San Cristóbal (Madrid Metro)

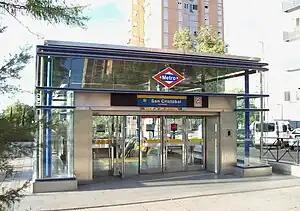

San Cristóbal is a station on Line 3 of the Madrid Metro, serving the San Cristóbal "barrio" of Madrid. It is located in fare Zone A.